Attore South

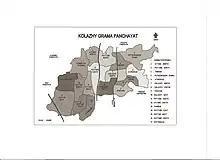
Kolazhy Grama Panchayath Wards

Present day Attore South, in ancient times, was just a road, that connected Attore angadi (Attore village) to Thrissur city. It was then part of Vijayapuram "pravrithi" in Trichur "taluq".